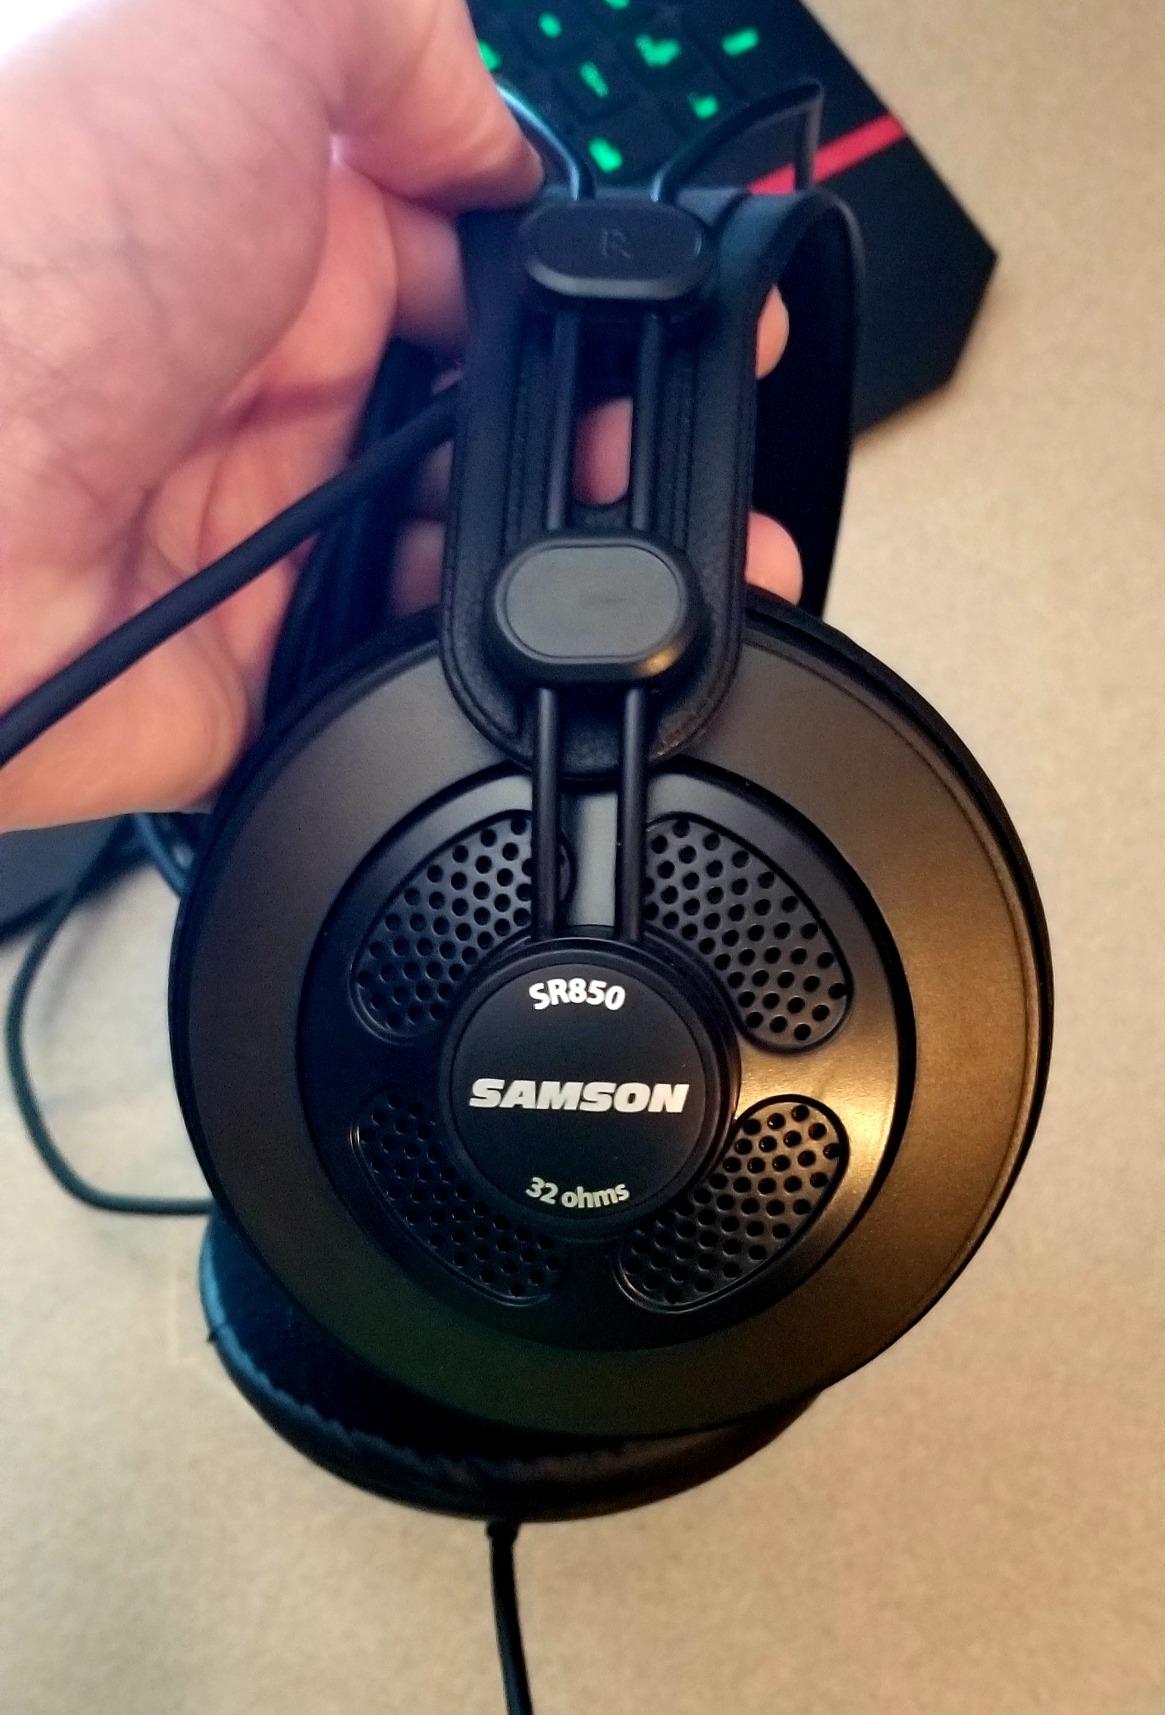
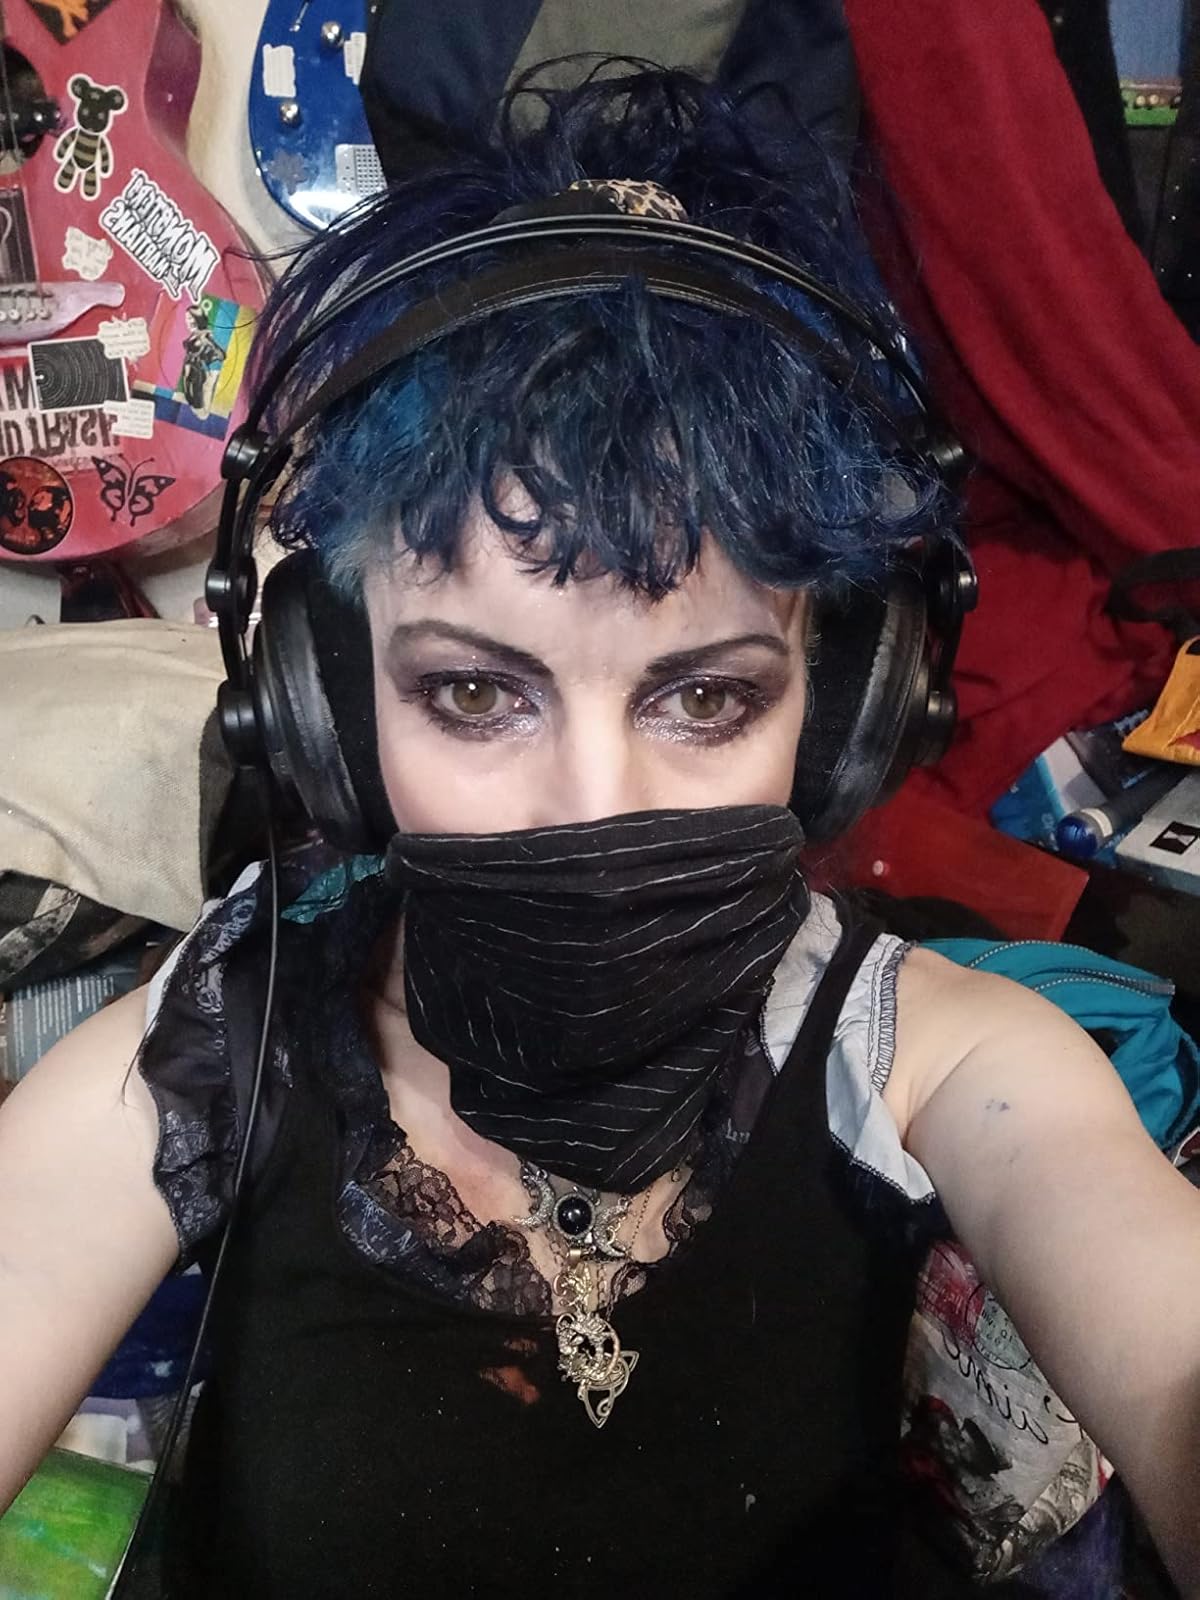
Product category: headphones
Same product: yes